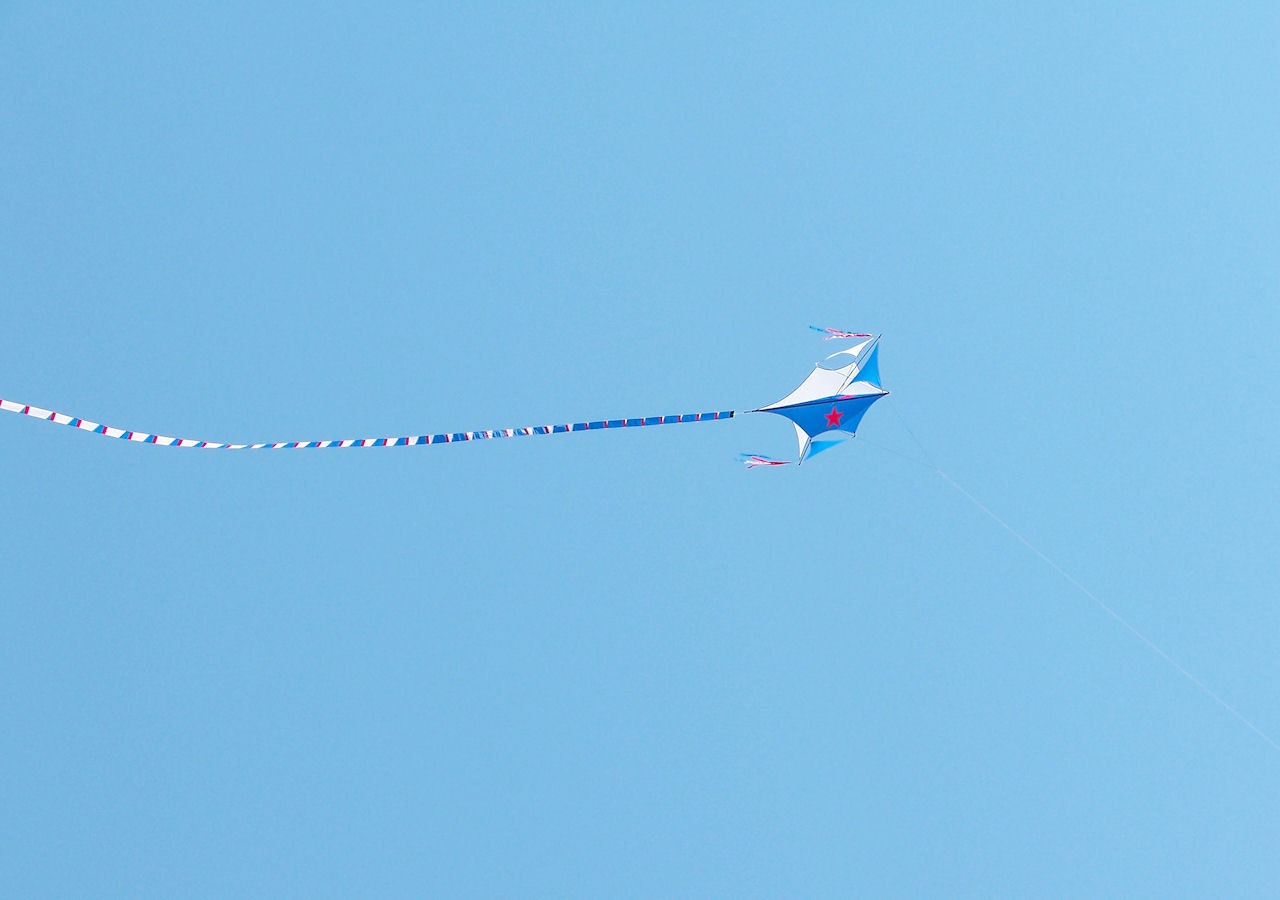
outdoor, wing, air, flying, vacation, vehicle, kite, flight, toy, activity, glider, sports, joy, aerobatics, atmosphere of earth, windsports, kite sports